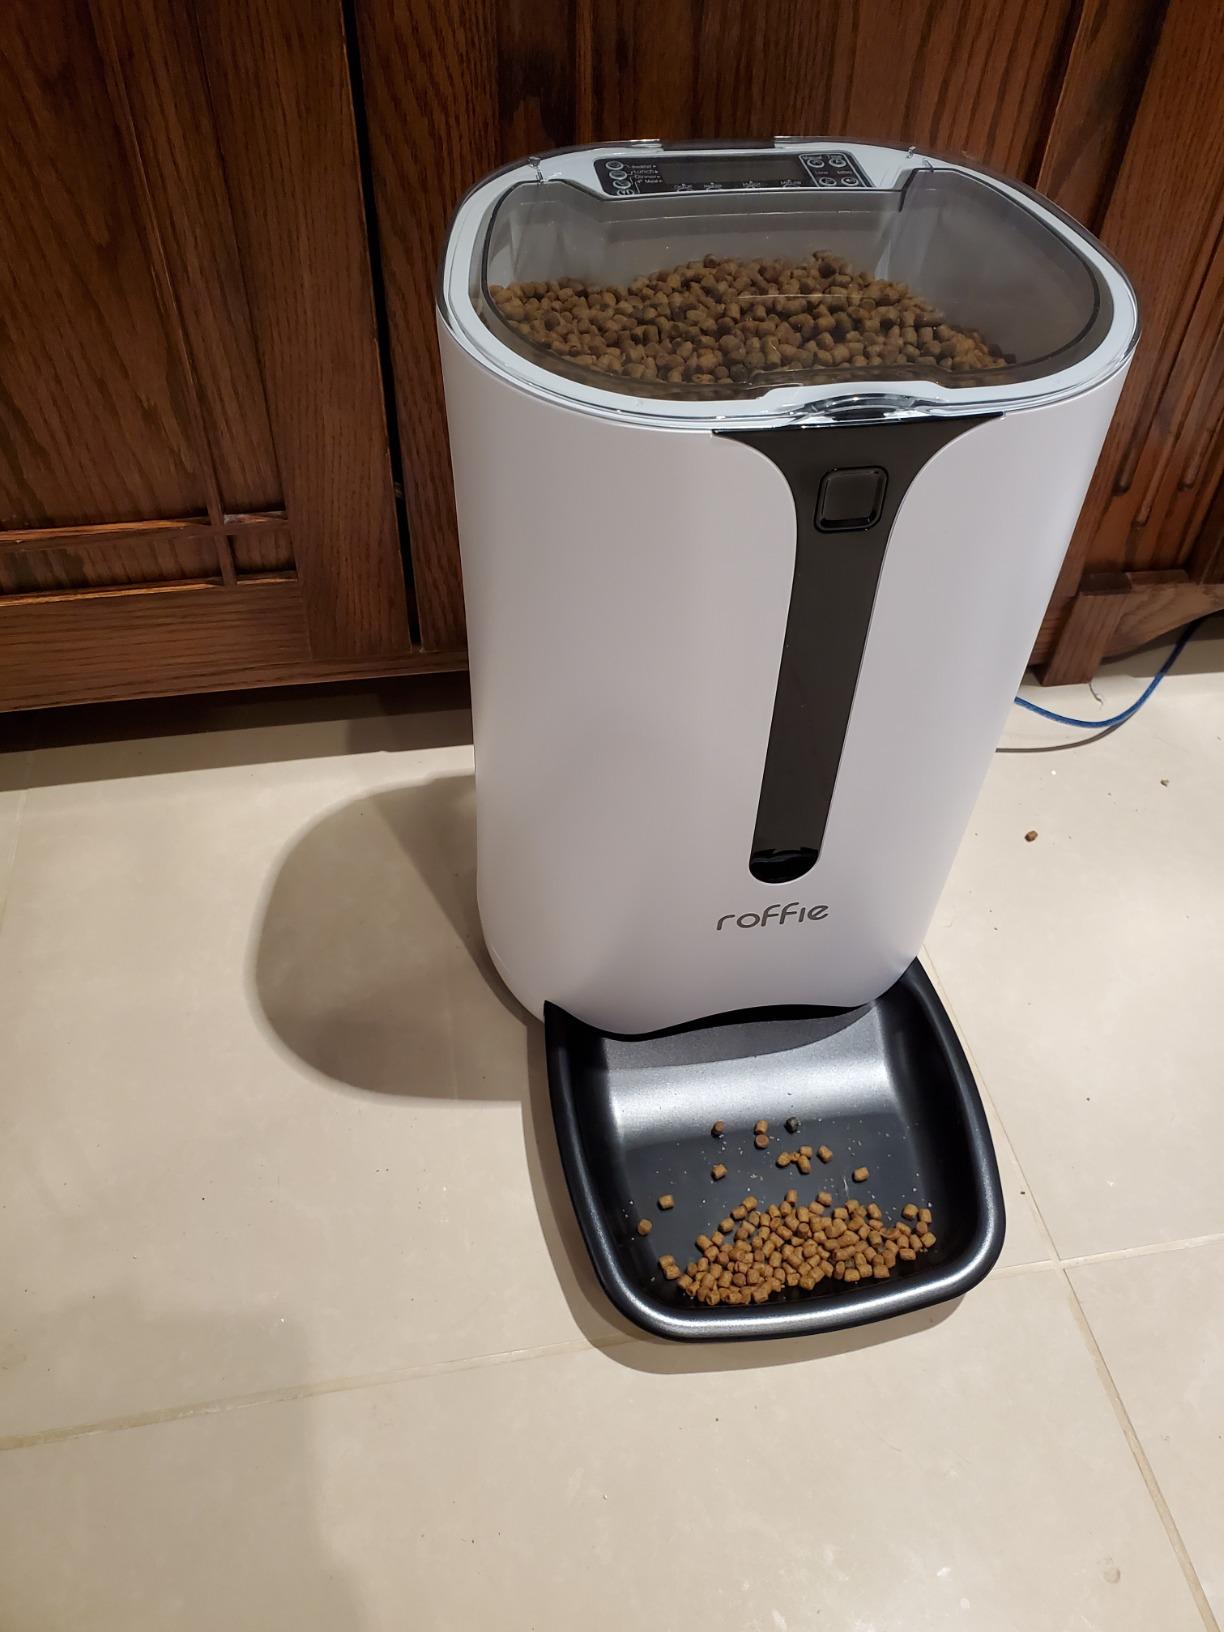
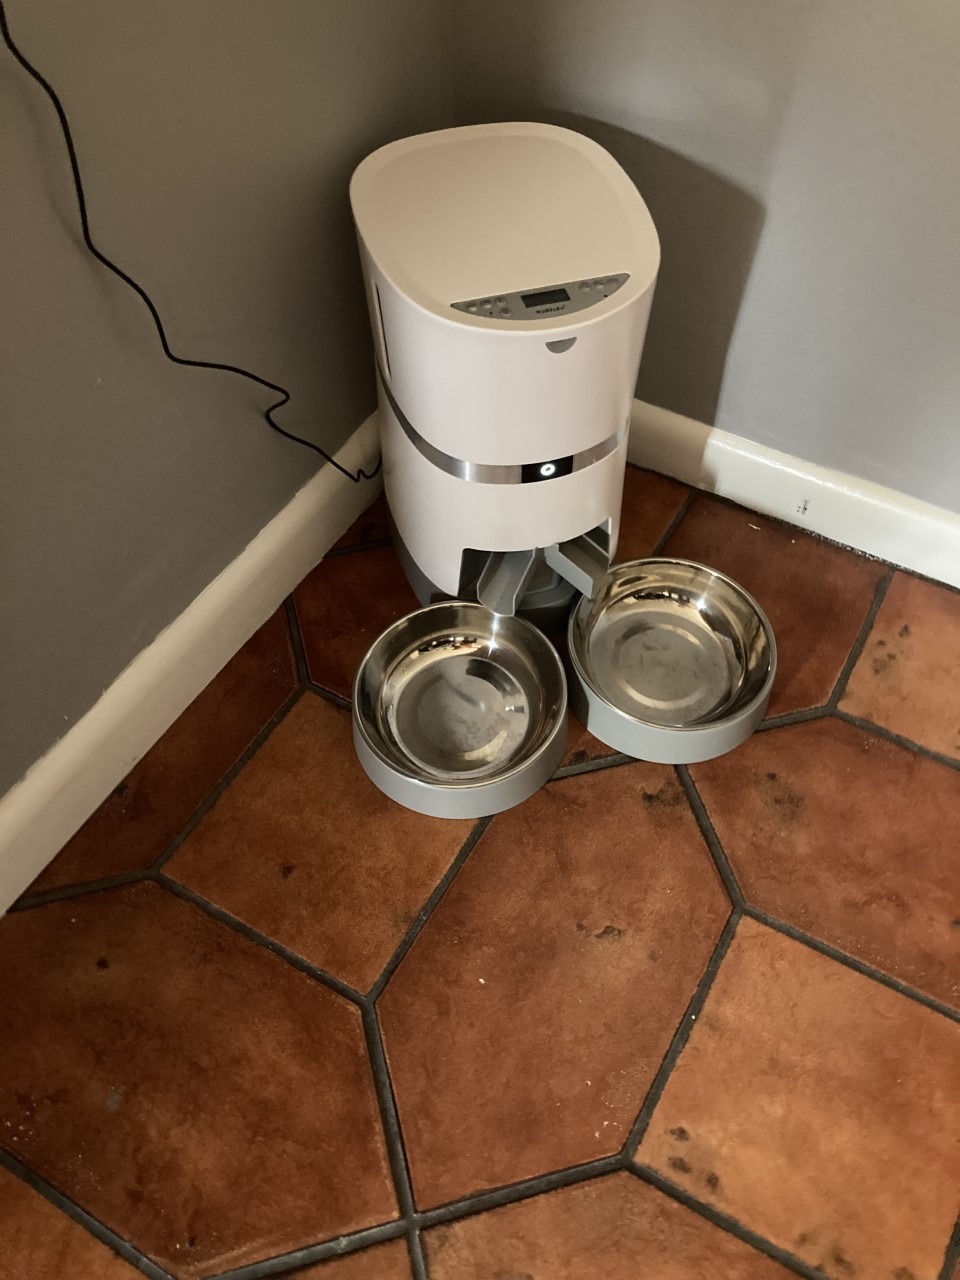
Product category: items_feeder
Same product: no